Walter Clopton Wingfield

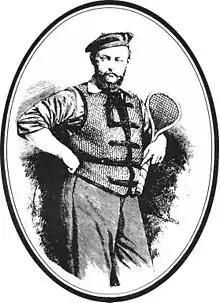
Wingfield from "Illustrated Sporting and Dramatic News" 1881

Major Walter Clopton Wingfield (16 October 1833 – 18 April 1912) was a Welsh inventor and a British Army officer who was one of the pioneers of lawn tennis. Inducted into the International Tennis Hall of Fame in 1997 as the founder of modern lawn tennis, an example of the original equipment for the sport and a bust of Wingfield can be seen at the Wimbledon Lawn Tennis Museum.